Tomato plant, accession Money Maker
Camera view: vertical (180 deg); turntable rotation: 120 degrees
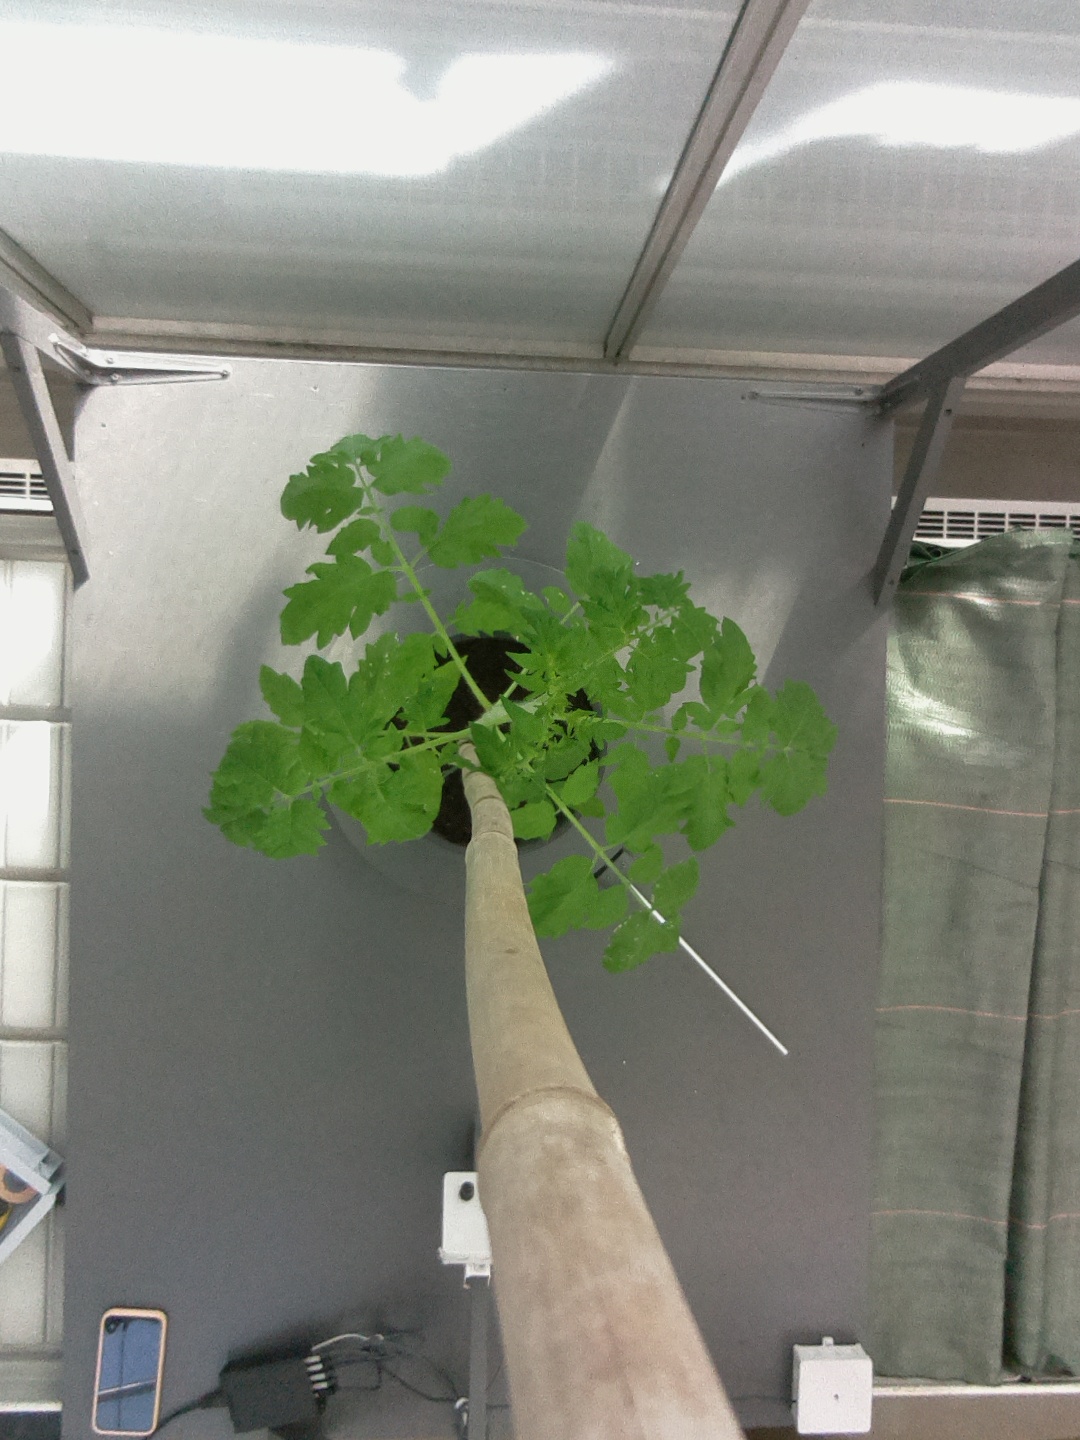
BBCH growth stage 15: 10 of true leaves visible